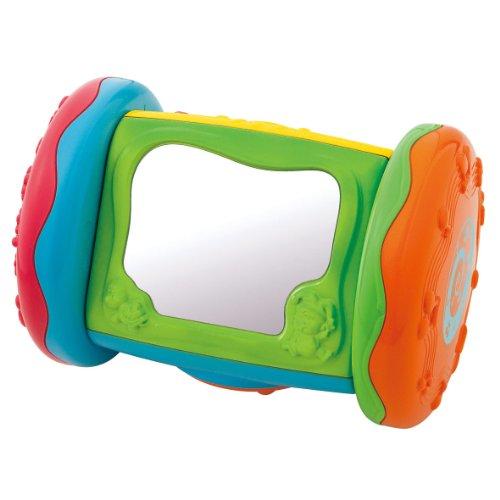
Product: Playgo Musical Spinning Wheel
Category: Toys & Games | Baby & Toddler Toys | Musical Toys
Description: Baby can learn to crawl, running after Musical Spinning Wheel.
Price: $19.95
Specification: ProductDimensions:7.8x5.4x5.4inches|ItemWeight:1.6pounds|ShippingWeight:1.75pounds(Viewshippingratesandpolicies)|DomesticShipping:ItemcanbeshippedwithinU.S.|InternationalShipping:ThisitemcanbeshippedtoselectcountriesoutsideoftheU.S.LearnMore|ASIN:B004WQF5LM|Itemmodelnumber:2435|Manufacturerrecommendedage:6months-4years